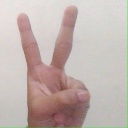
अक्षर: क